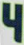
Number: 4